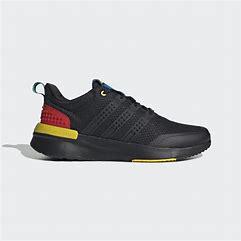
Brand: Adidas
Model: Racer Tr X Lego